Tweeza

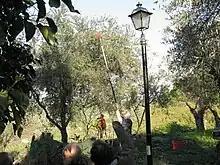
Harvesting olives

During the end of autumn and the beginning of winter, all the women of the villages meet with their children to collect together in turn all the olives, a kind of "Tweeza", all in a good-natured atmosphere by reciting "" songs in chorus.